Charles Arbuthnot

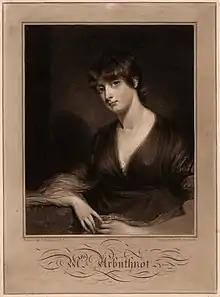
Engraved portrait of Marcia Clapcott-Lisle (1774–1806), first wife of Charles Arbuthnot

Arbuthnot was first married on 28 February 1799 to Marcia Mary Anne Clapcott Lisle, at Cholmondeley House, Piccadilly. She had been Lady-in-Waiting since 1795 to Caroline of Brunswick, Princess of Wales. She died in Constantinople on 24 May 1806.